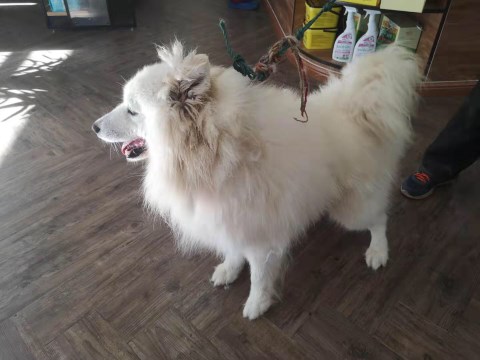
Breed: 2192-n000088-Samoyed